Pony Express

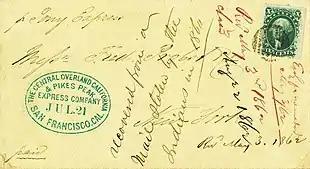
Stolen Pony Express mail. Notation on the cover reads "recovered from a mail stolen by the Indians in 1860" and bears a New York back stamp of May 3, 1862, the date when it was finally delivered in New York. The cover is also franked with the U.S. Postage issue of 1847, Washington, 10c black.

William Russell, senior partner of Russell, Majors, and Waddell, and one of the biggest investors in the Pony Express, used the 1860 presidential election, of Abraham Lincoln, as a way to promote the Pony Express and how fast it could deliver the U.S. Mail. This was an important event because just four years earlier, in the prior election, it took months to get news of James Buchanan's win. The election of Lincoln was important because the newly-named president would have to take the country into the Civil War. Prior to the election, Russell hired extra riders to ensure that fresh riders and relay horses were available along the route. On November 7, 1860, a Pony Express rider departed Fort Kearny, Nebraska Territory (the end of the eastern telegraph line) with the election results. Riders briskly traversed the route, over snow-covered trails to Fort Churchill, Nevada Territory (the end of the western telegraph line). California's newspapers received word of Lincoln's election only 7 days and 17 hours after the East Coast papers, an "unrivaled feat at the time".